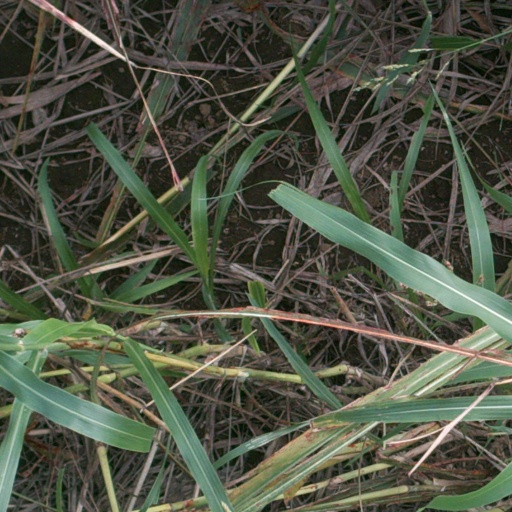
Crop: sorghum